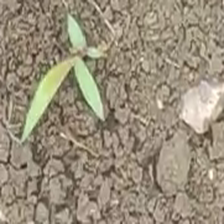
Weed species: Digitaria_SP_(Digitaria Sanguinalis )